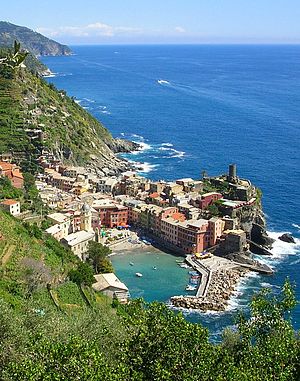
Vernazza (Italien) / Galleri
Vernazza er en italiensk by og kommune i regionen La Specia, Liguria, i det nordvestlige Italien. Den er en af de fem byer på kysten ved Cinque Terre.